Cúcuta

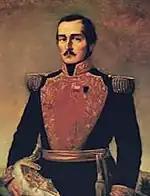
General Santander

Cúcuta was originally a pre-hispanic settlement. It was entrusted to Sebastian Lorenzo by Pedro de Ursua as an encomienda in 1550. Juana Rangel de Cuellar founded Cúcuta on June 17, 1733, and donated a further . The village, centred on a church, grew considerably due to its strategic commercial location, and eventually became a city.